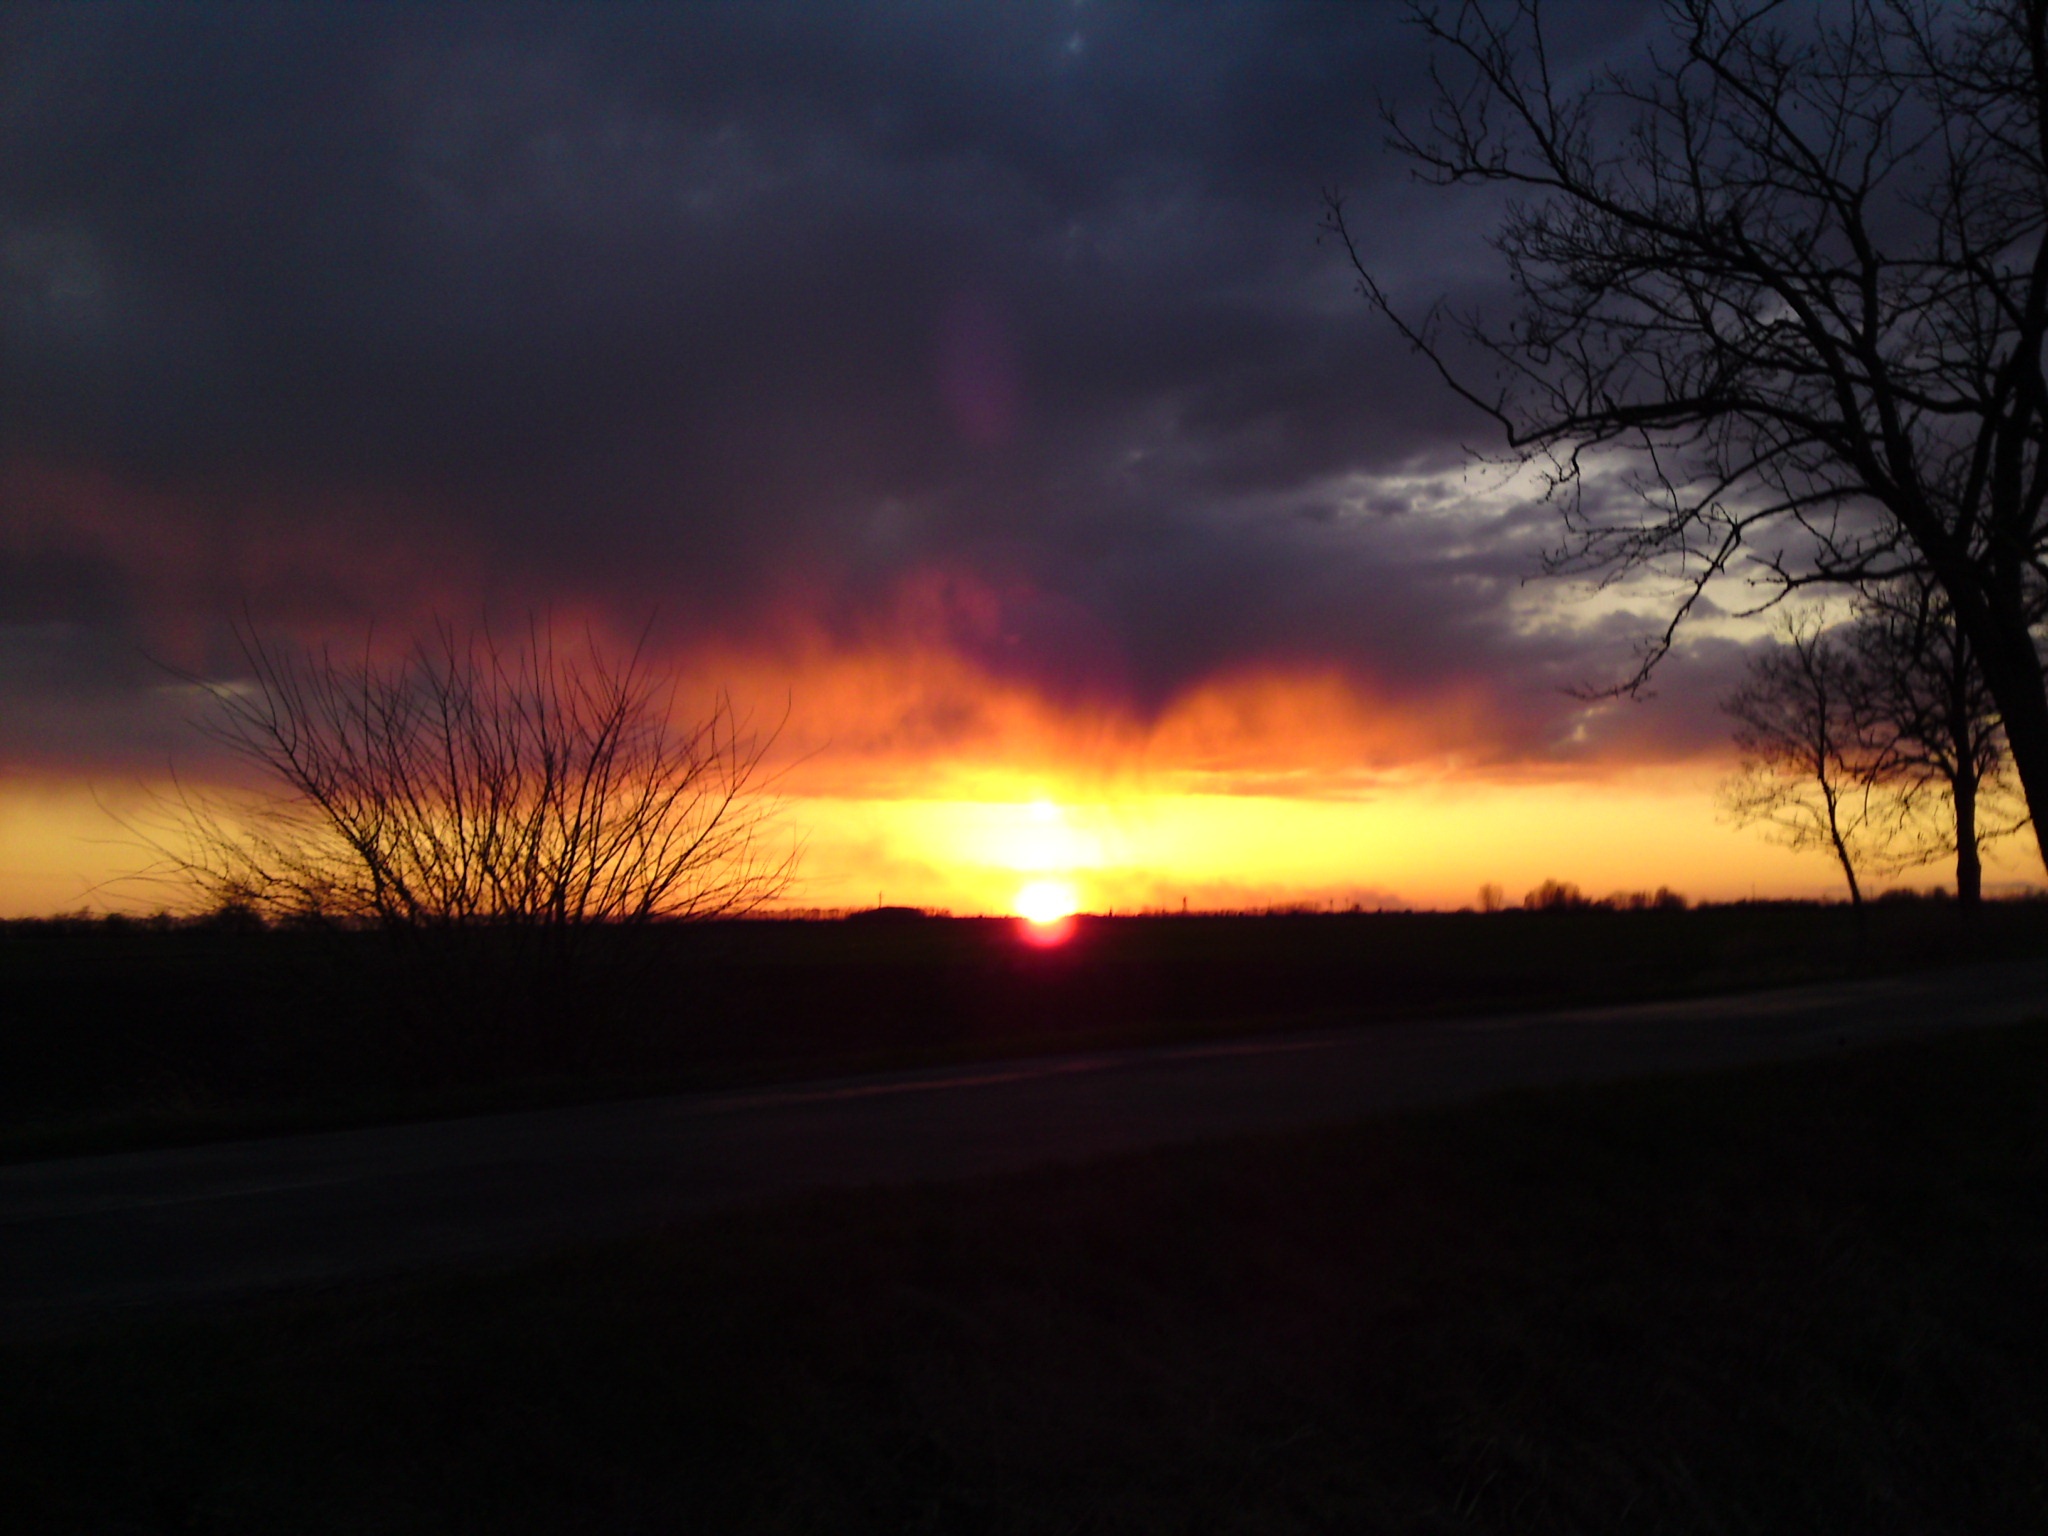
horizon, cloud, sky, sunrise, sunset, morning, dawn, atmosphere, dusk, evening, afterglow, atmospheric phenomenon, red sky at morning